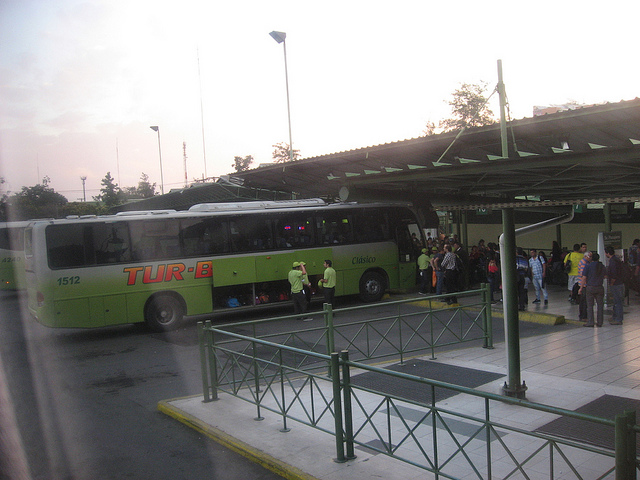
Passenger loading onto a green tour bus at the station.

A large white and green bus parked under a bridge.

A tour bus is unloading people in front of a stadium.

I SEE PEOPLE GETTING ON A BUS GOING TO A CITY.

people in line getting on a tour bus.